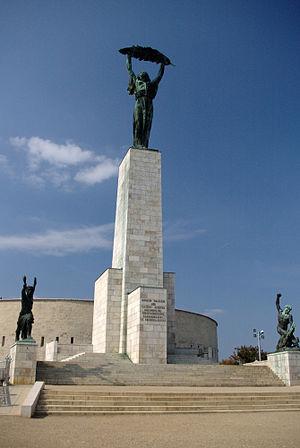
La Statue de la Liberté est le nom donné au monument érigé en 1947 en mémoire de la libération de Budapest, la capitale de la Hongrie, par les troupes soviétiques, deux ans auparavant.